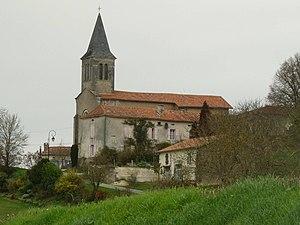
église d'Auriac, Nanteuil-Auriac-de-Bourzac, Dordogne, France